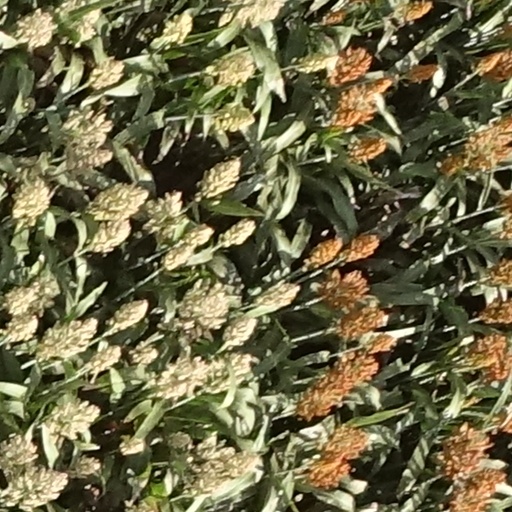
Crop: sorghum